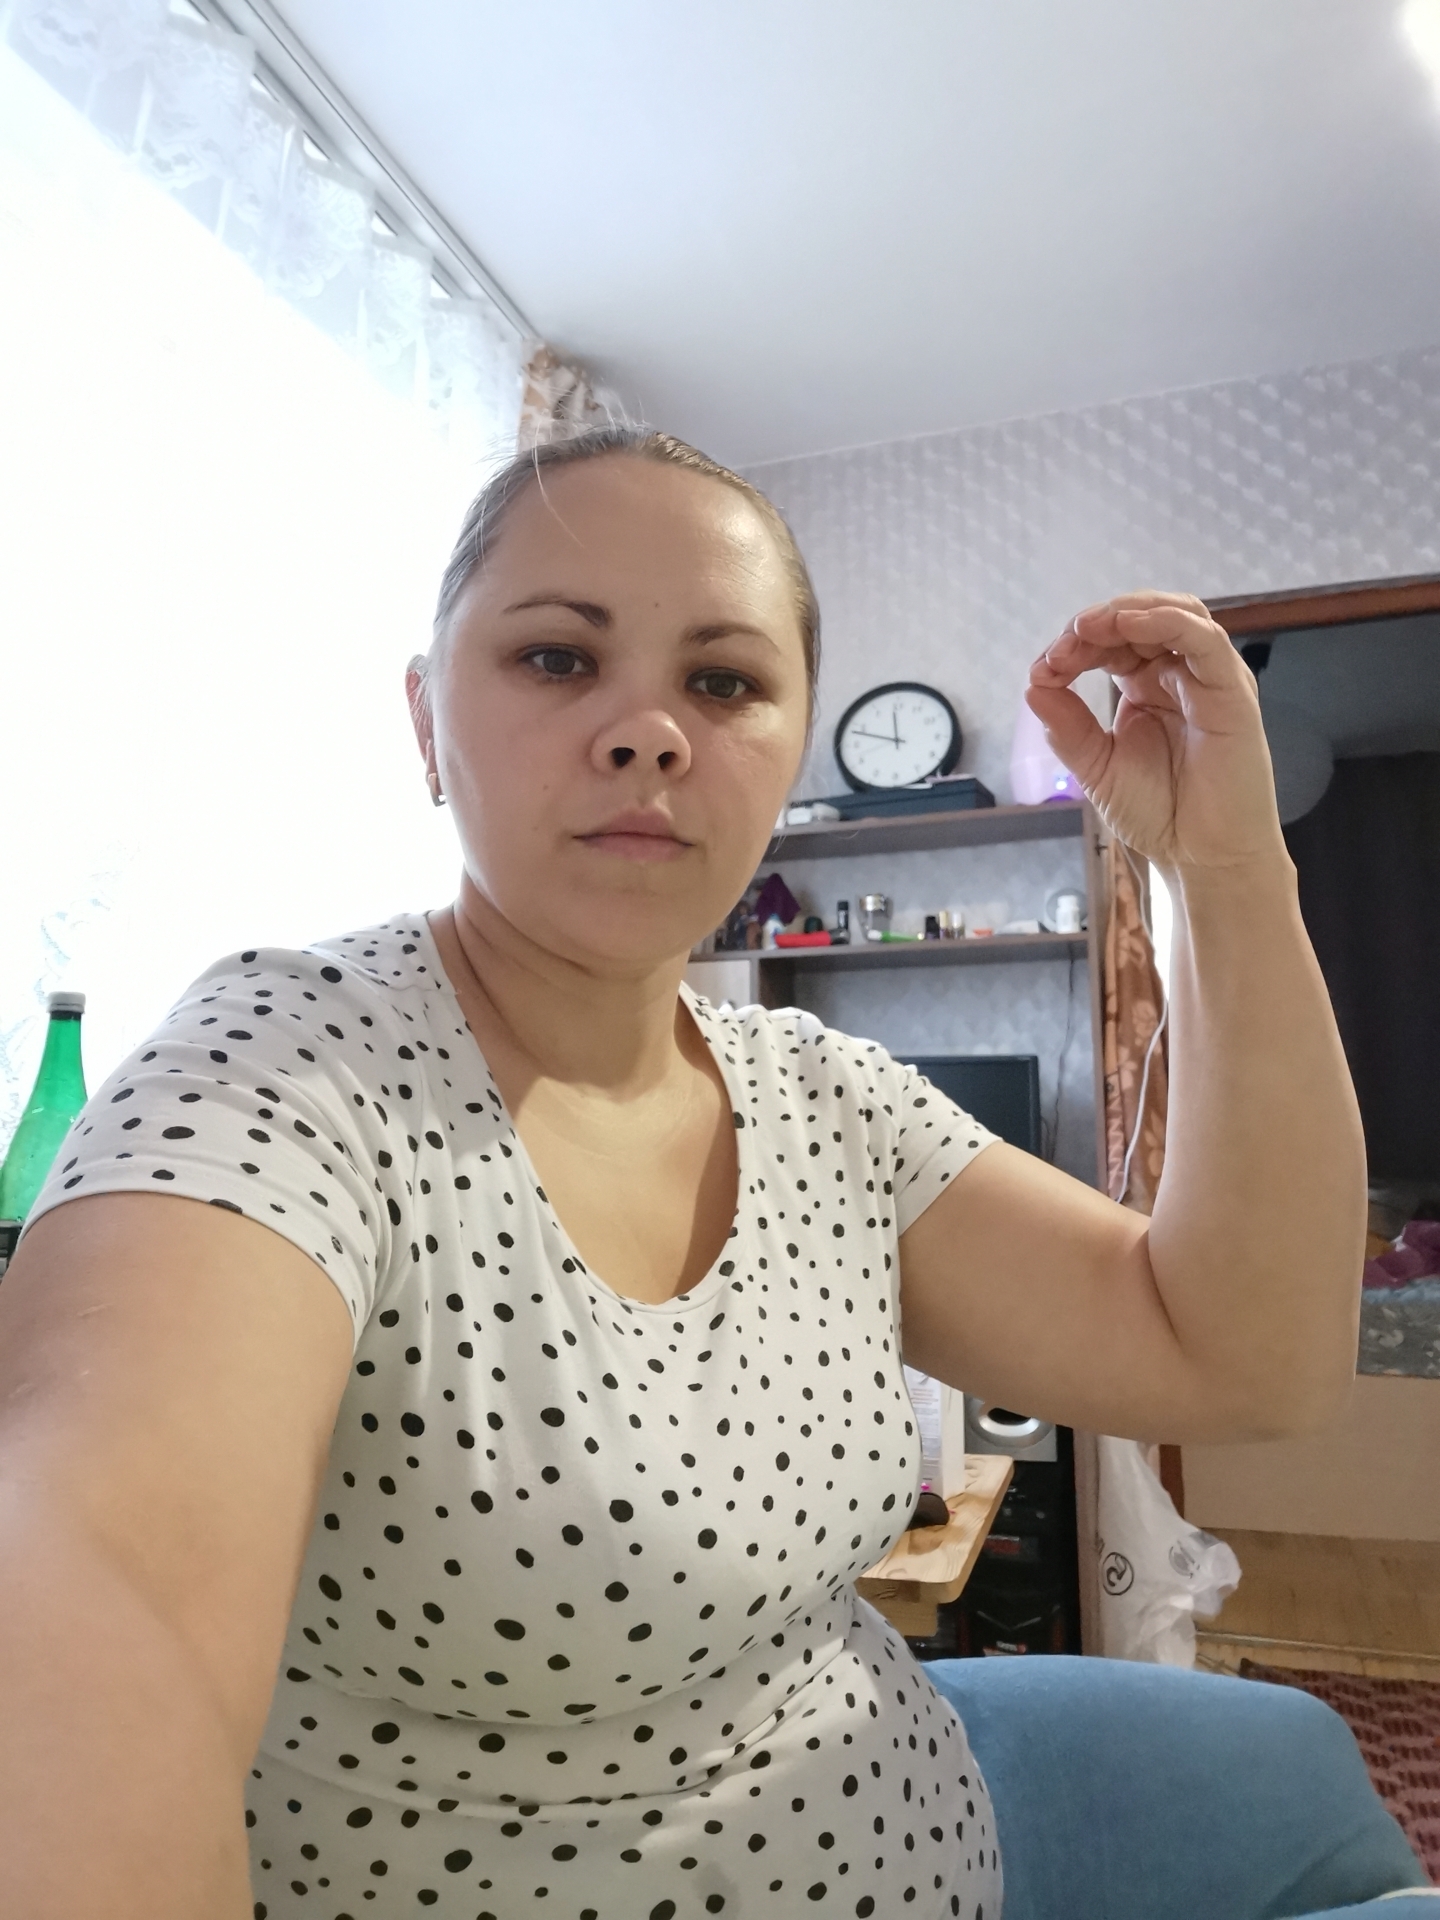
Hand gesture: grip